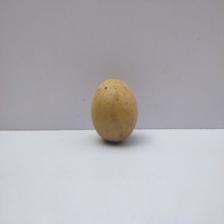
Size: Medium